Wilmington International Airport

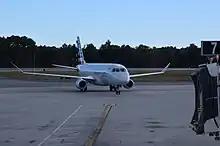
An American Eagle Embraer E175LR approaching Gate 7

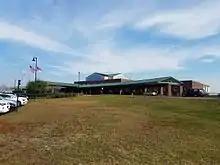
The main passenger terminal seen from the main parking area

As of January 31, 2022, 107 aircraft were based at the airport. There was 67 single engine aircraft, 11 multi-engine aircraft, 21 jet engine aircraft, and 8 helicopters.